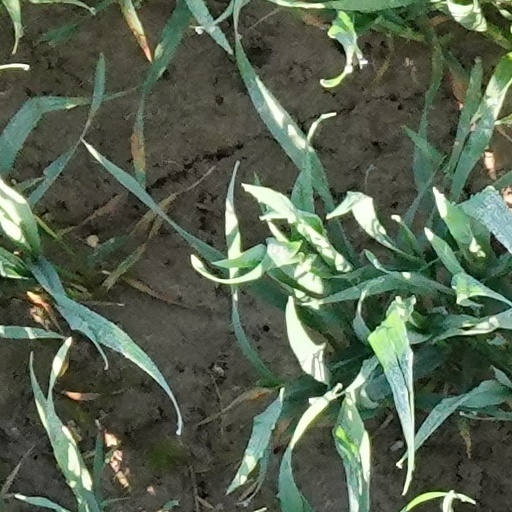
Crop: wheat